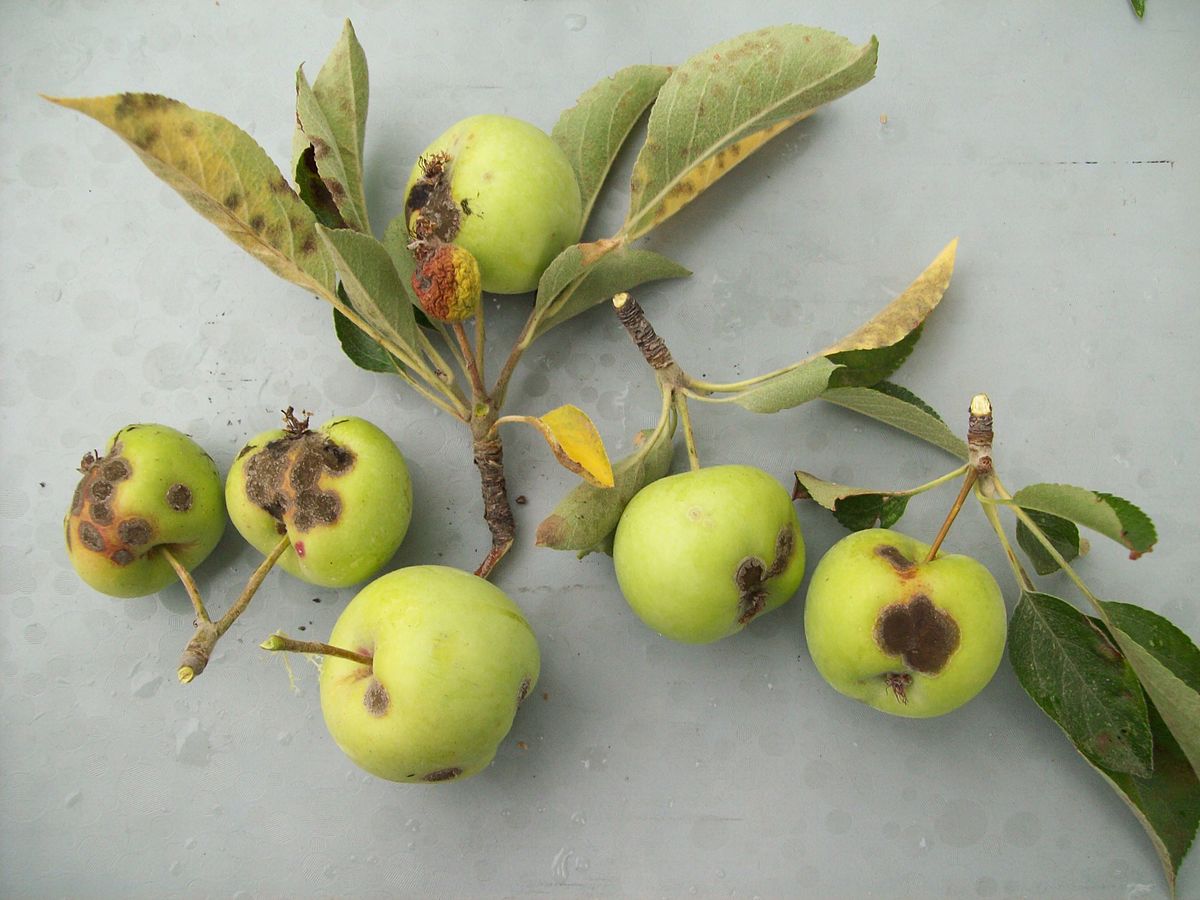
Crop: apple
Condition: scab